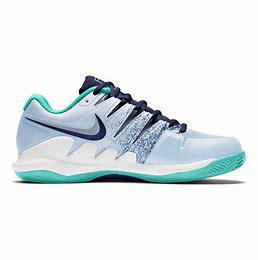
Brand: Nike
Model: Court Air Zoom Vapor 11